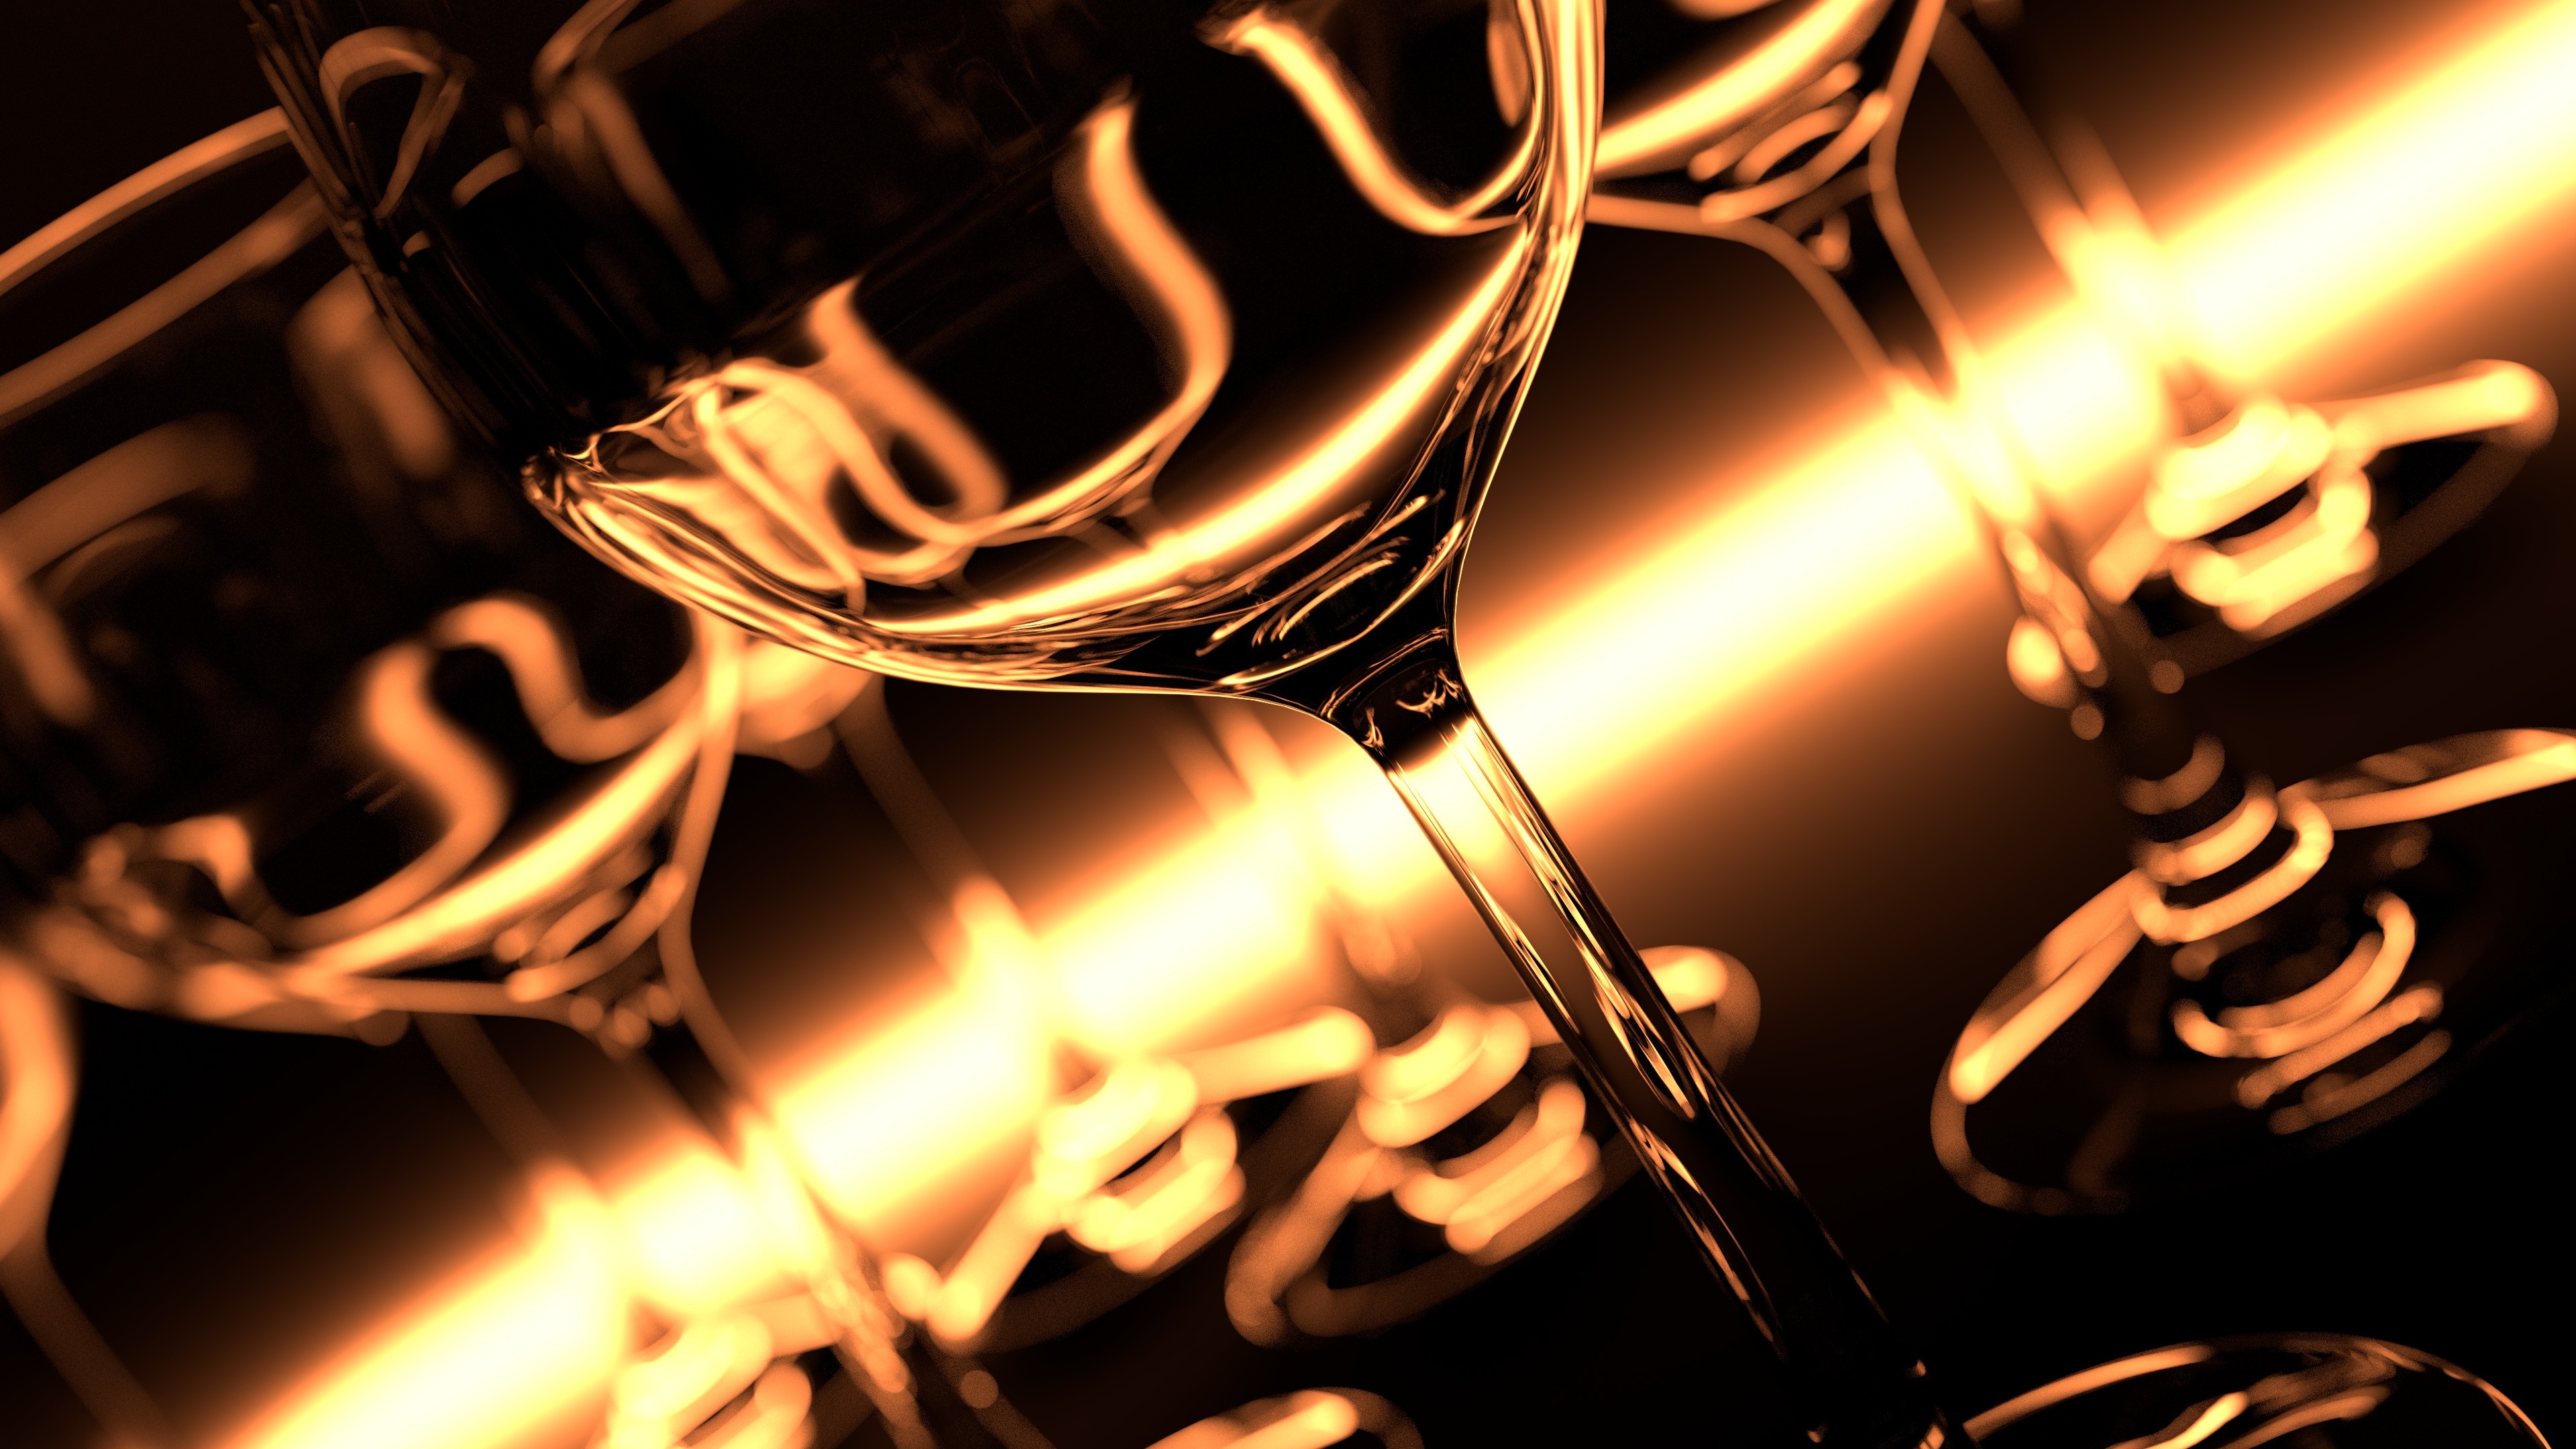
music, light, wine, guitar, glass, sparkler, darkness, lighting, drum, wallpaper, furnace, blender, brass instrument, 4k resolution